Normand Baker

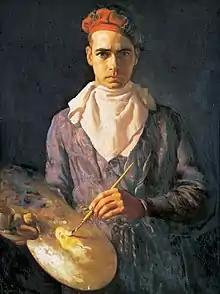
Self-portrait, 1937

Normand Henry Baker (1908–1955) was an Australian artist who won the Archibald Prize in 1937 with a self-portrait.